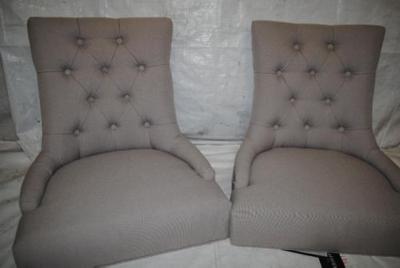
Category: chair